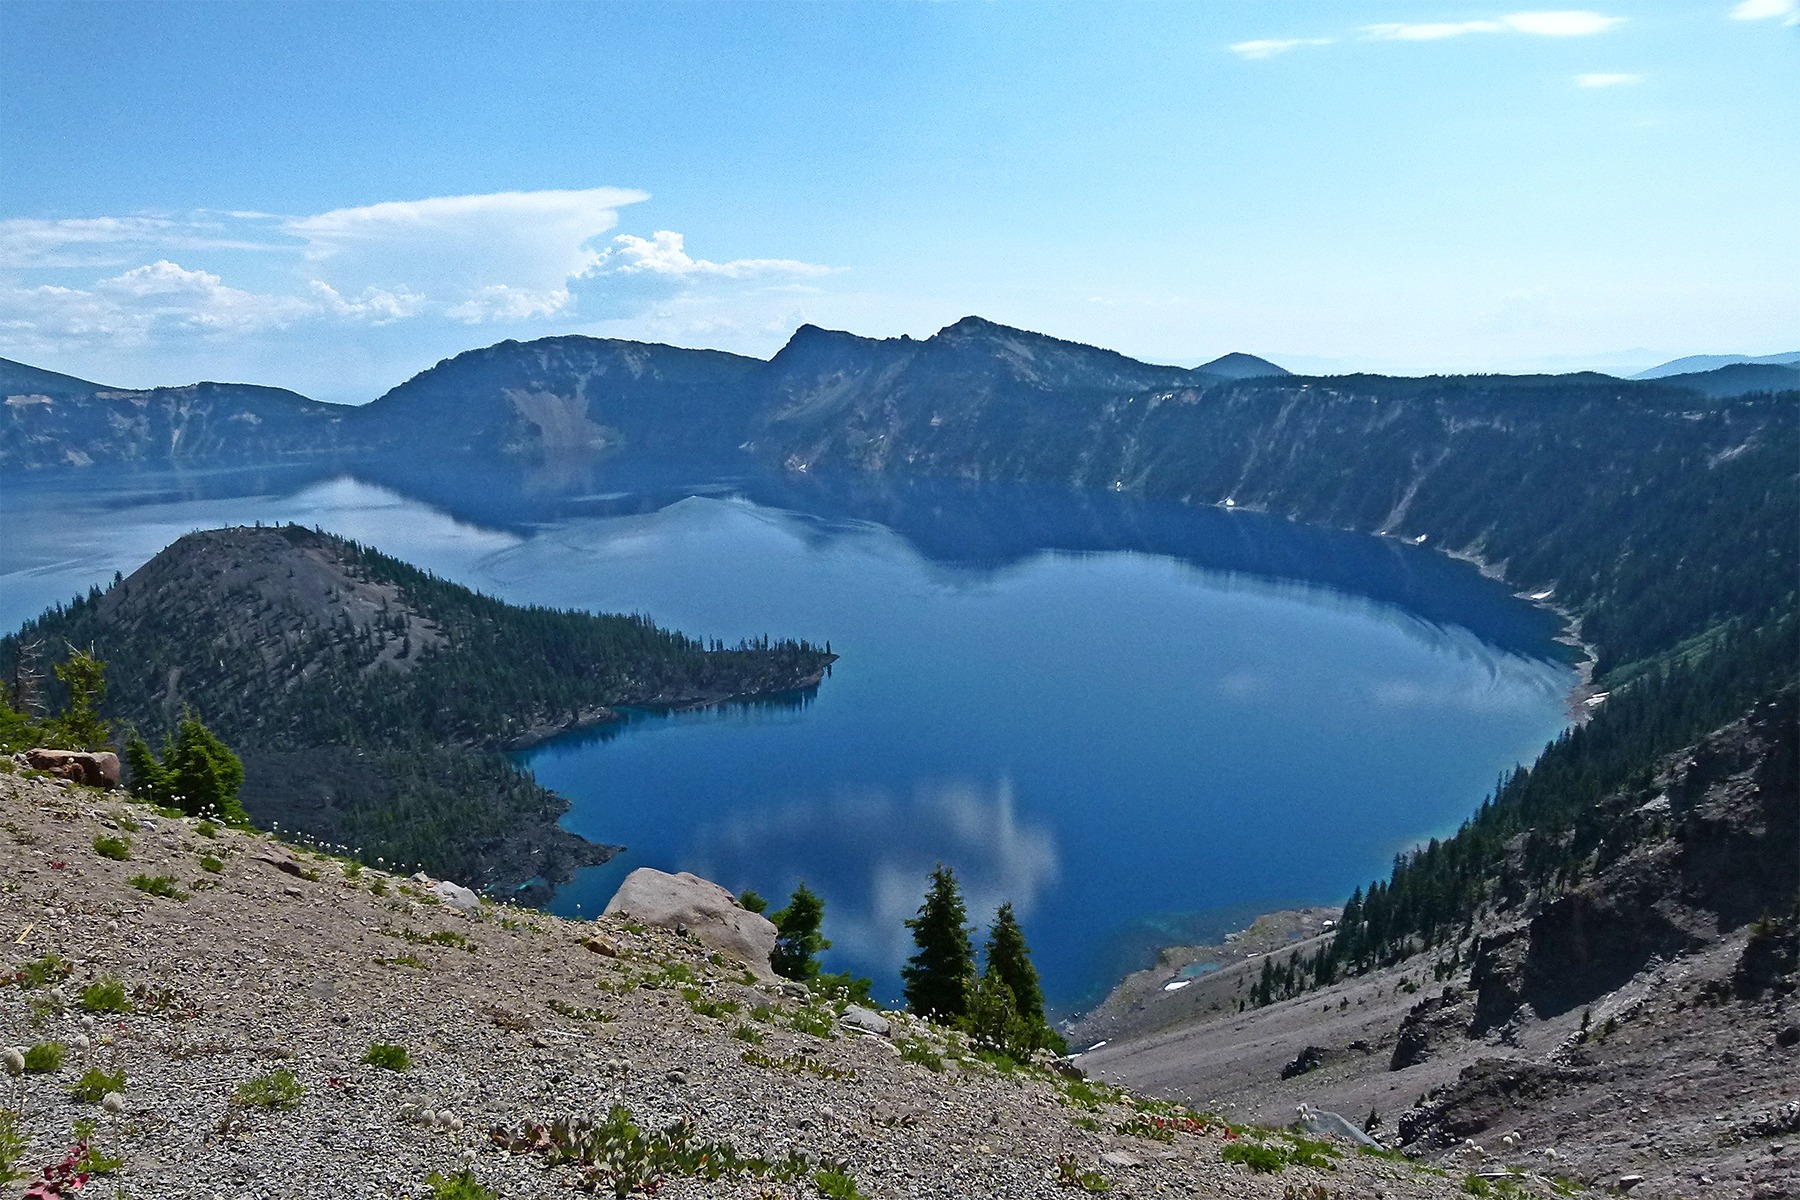
landscape, water, nature, wilderness, walking, mountain, hiking, lake, adventure, valley, mountain range, scenery, usa, volcano, blue, fjord, reservoir, national park, ridge, alps, backpacking, plateau, tourist attraction, caldera, fell, cirque, loch, crater lake, oregon, moraine, landform, tarn, mountain pass, geographical feature, mountainous landforms, mt mazama